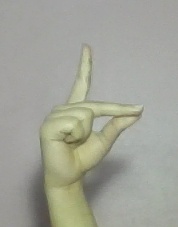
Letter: ta